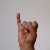
The image shows a hand gesture representing the letter 'I' in Indian Sign Language.